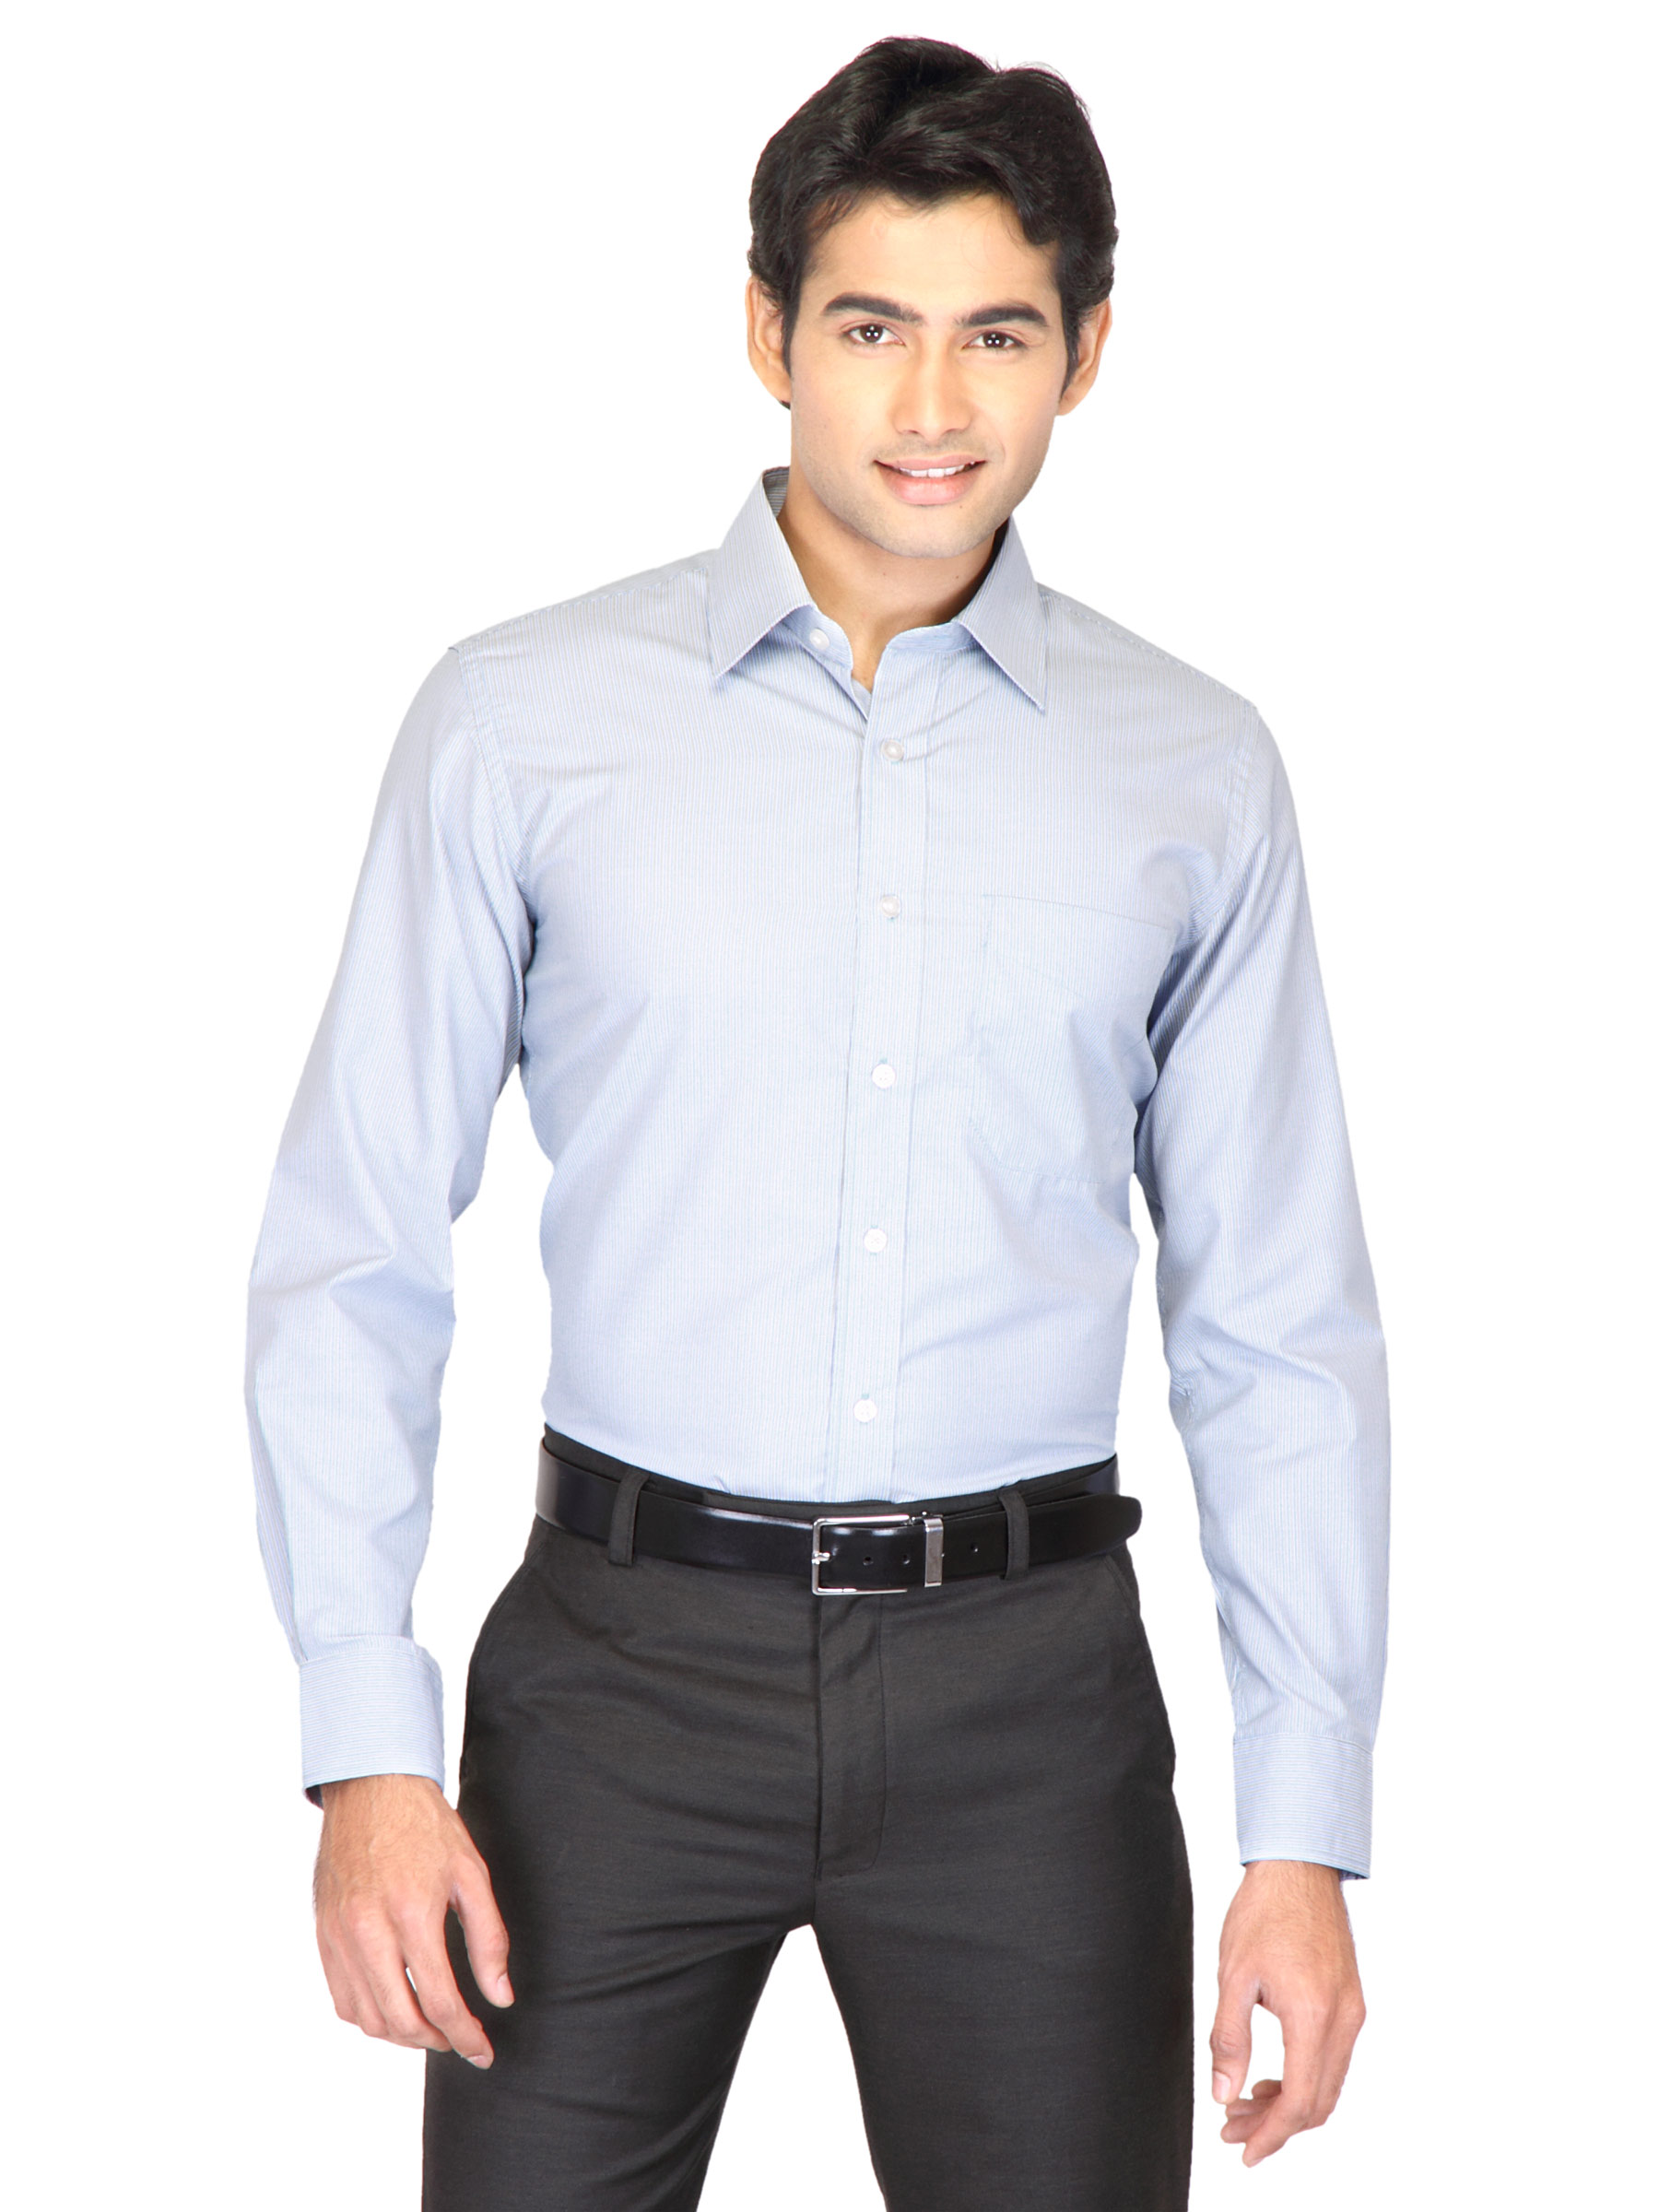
Mark Taylor Men Grey Striped Shirt
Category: Apparel / Topwear / Shirts
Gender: Men
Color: Grey
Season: Fall 2011
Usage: Formal